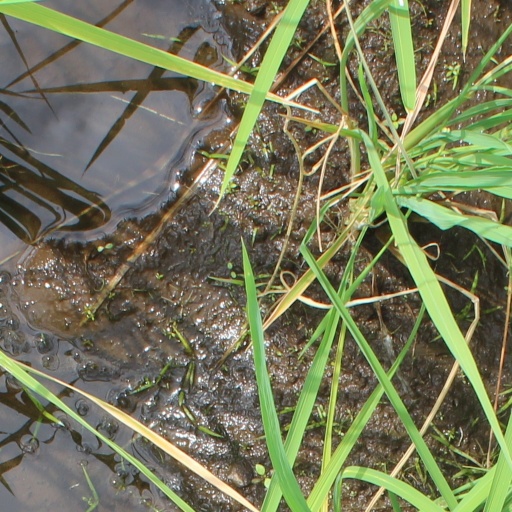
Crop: rice